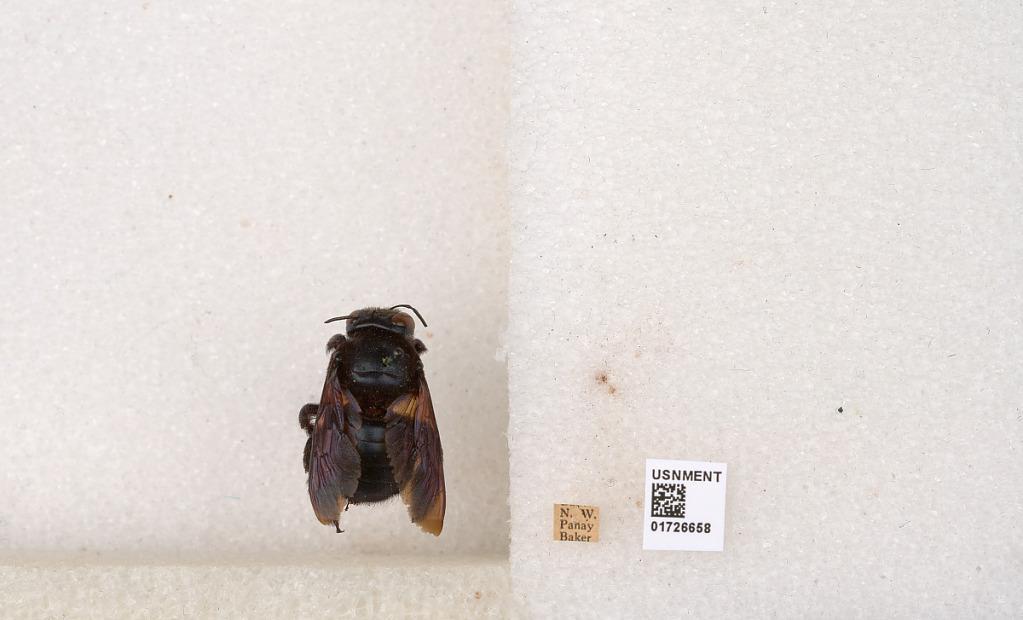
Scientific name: Xylocopa (Zonohirsuta) fuliginata Pérez
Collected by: Baker
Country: Philippines
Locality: NW Panay